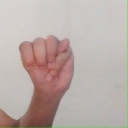
अक्षर: म